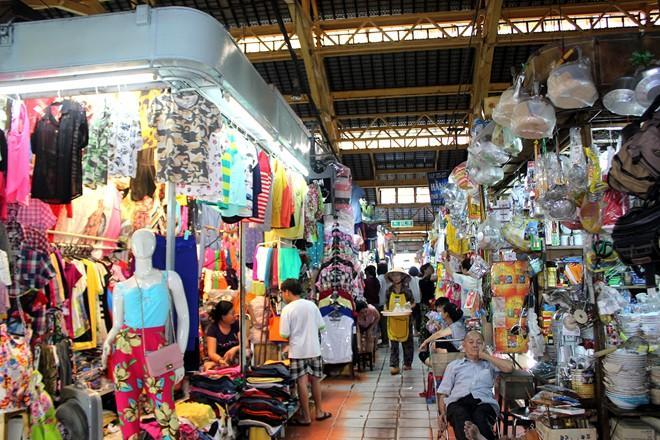
có nhiều người đang xuất hiện ở trong khu chợ